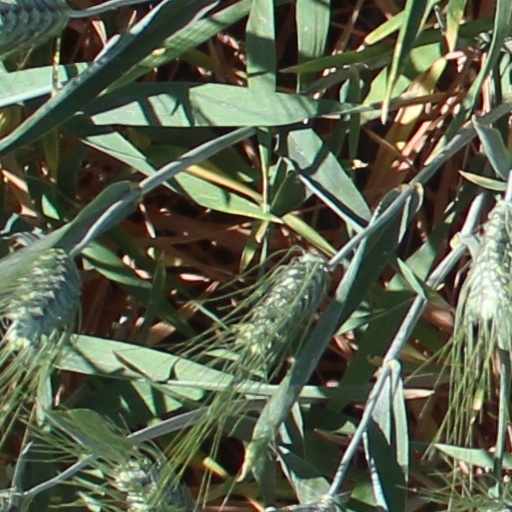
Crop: wheat